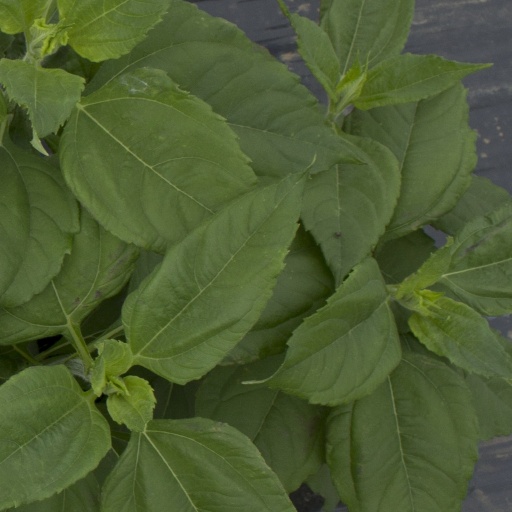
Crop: Jerusalem artichoke